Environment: real
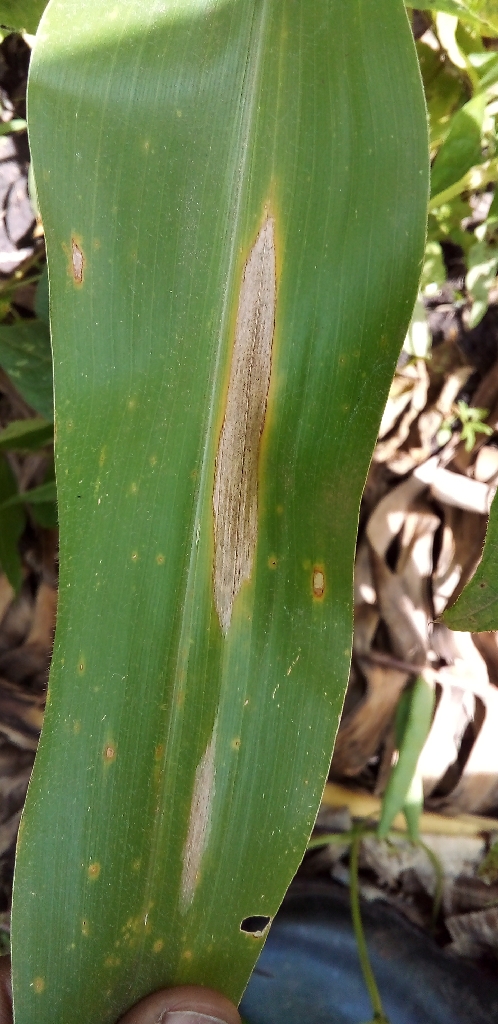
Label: northern_corn_leaf_blight